Shangani Patrol

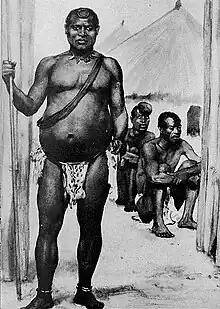
A black-and-white image depicting a middle-aged African king. Though at first glance a tall, strong-looking man, the subject's condition appears to have deteriorated with age; his belly appears severely bloated. He wears an animal-skin loincloth and a necklace made from what appear to be the teeth of various creatures. He holds a long spear in his right hand, which rests on the ground.

Amid the Scramble for Africa during the 1880s, the South African-based businessman and politician Cecil Rhodes envisioned the annexation to the British Empire of a swathe of territory connecting the Cape of Good Hope and Cairo—respectively at the southern and northern tips of Africa—and the concurrent construction of a line of rail linking the two. On geopolitical maps, British territories were generally marked in red or pink, so this concept became known as the "Cape to Cairo red line". In the immediate vicinity of the Cape, this ambition was challenged by the presence of independent states to the north-east of Britain's Cape Colony: the Boer republics, and to the north of these the Kingdom of Matabeleland under Lobengula. Having secured the Rudd Concession on mining rights from King Lobengula on 30 October 1888, Rhodes and his British South Africa Company were granted a royal charter by Queen Victoria in October 1889. The company was empowered under this charter to trade with local rulers, form banks, own and manage land, and raise and run a police force: the British South Africa Company's Police, renamed the Mashonaland Mounted Police in 1892.